Wick Court, Arlingham

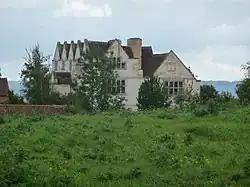
"a remote and almost unaltered example of an Elizabethan house"

Wick Court is a country house in the parish of Arlingham, Gloucestershire, England, 0.5 mile east of the hamlet of Overton. It was constructed between the late 14th and the mid-17th centuries. Now a base for the charity Farms for City Children, it operates as a traditional livestock farm providing experience of country life for children from urban areas. Wick Court is a Grade II* listed building.